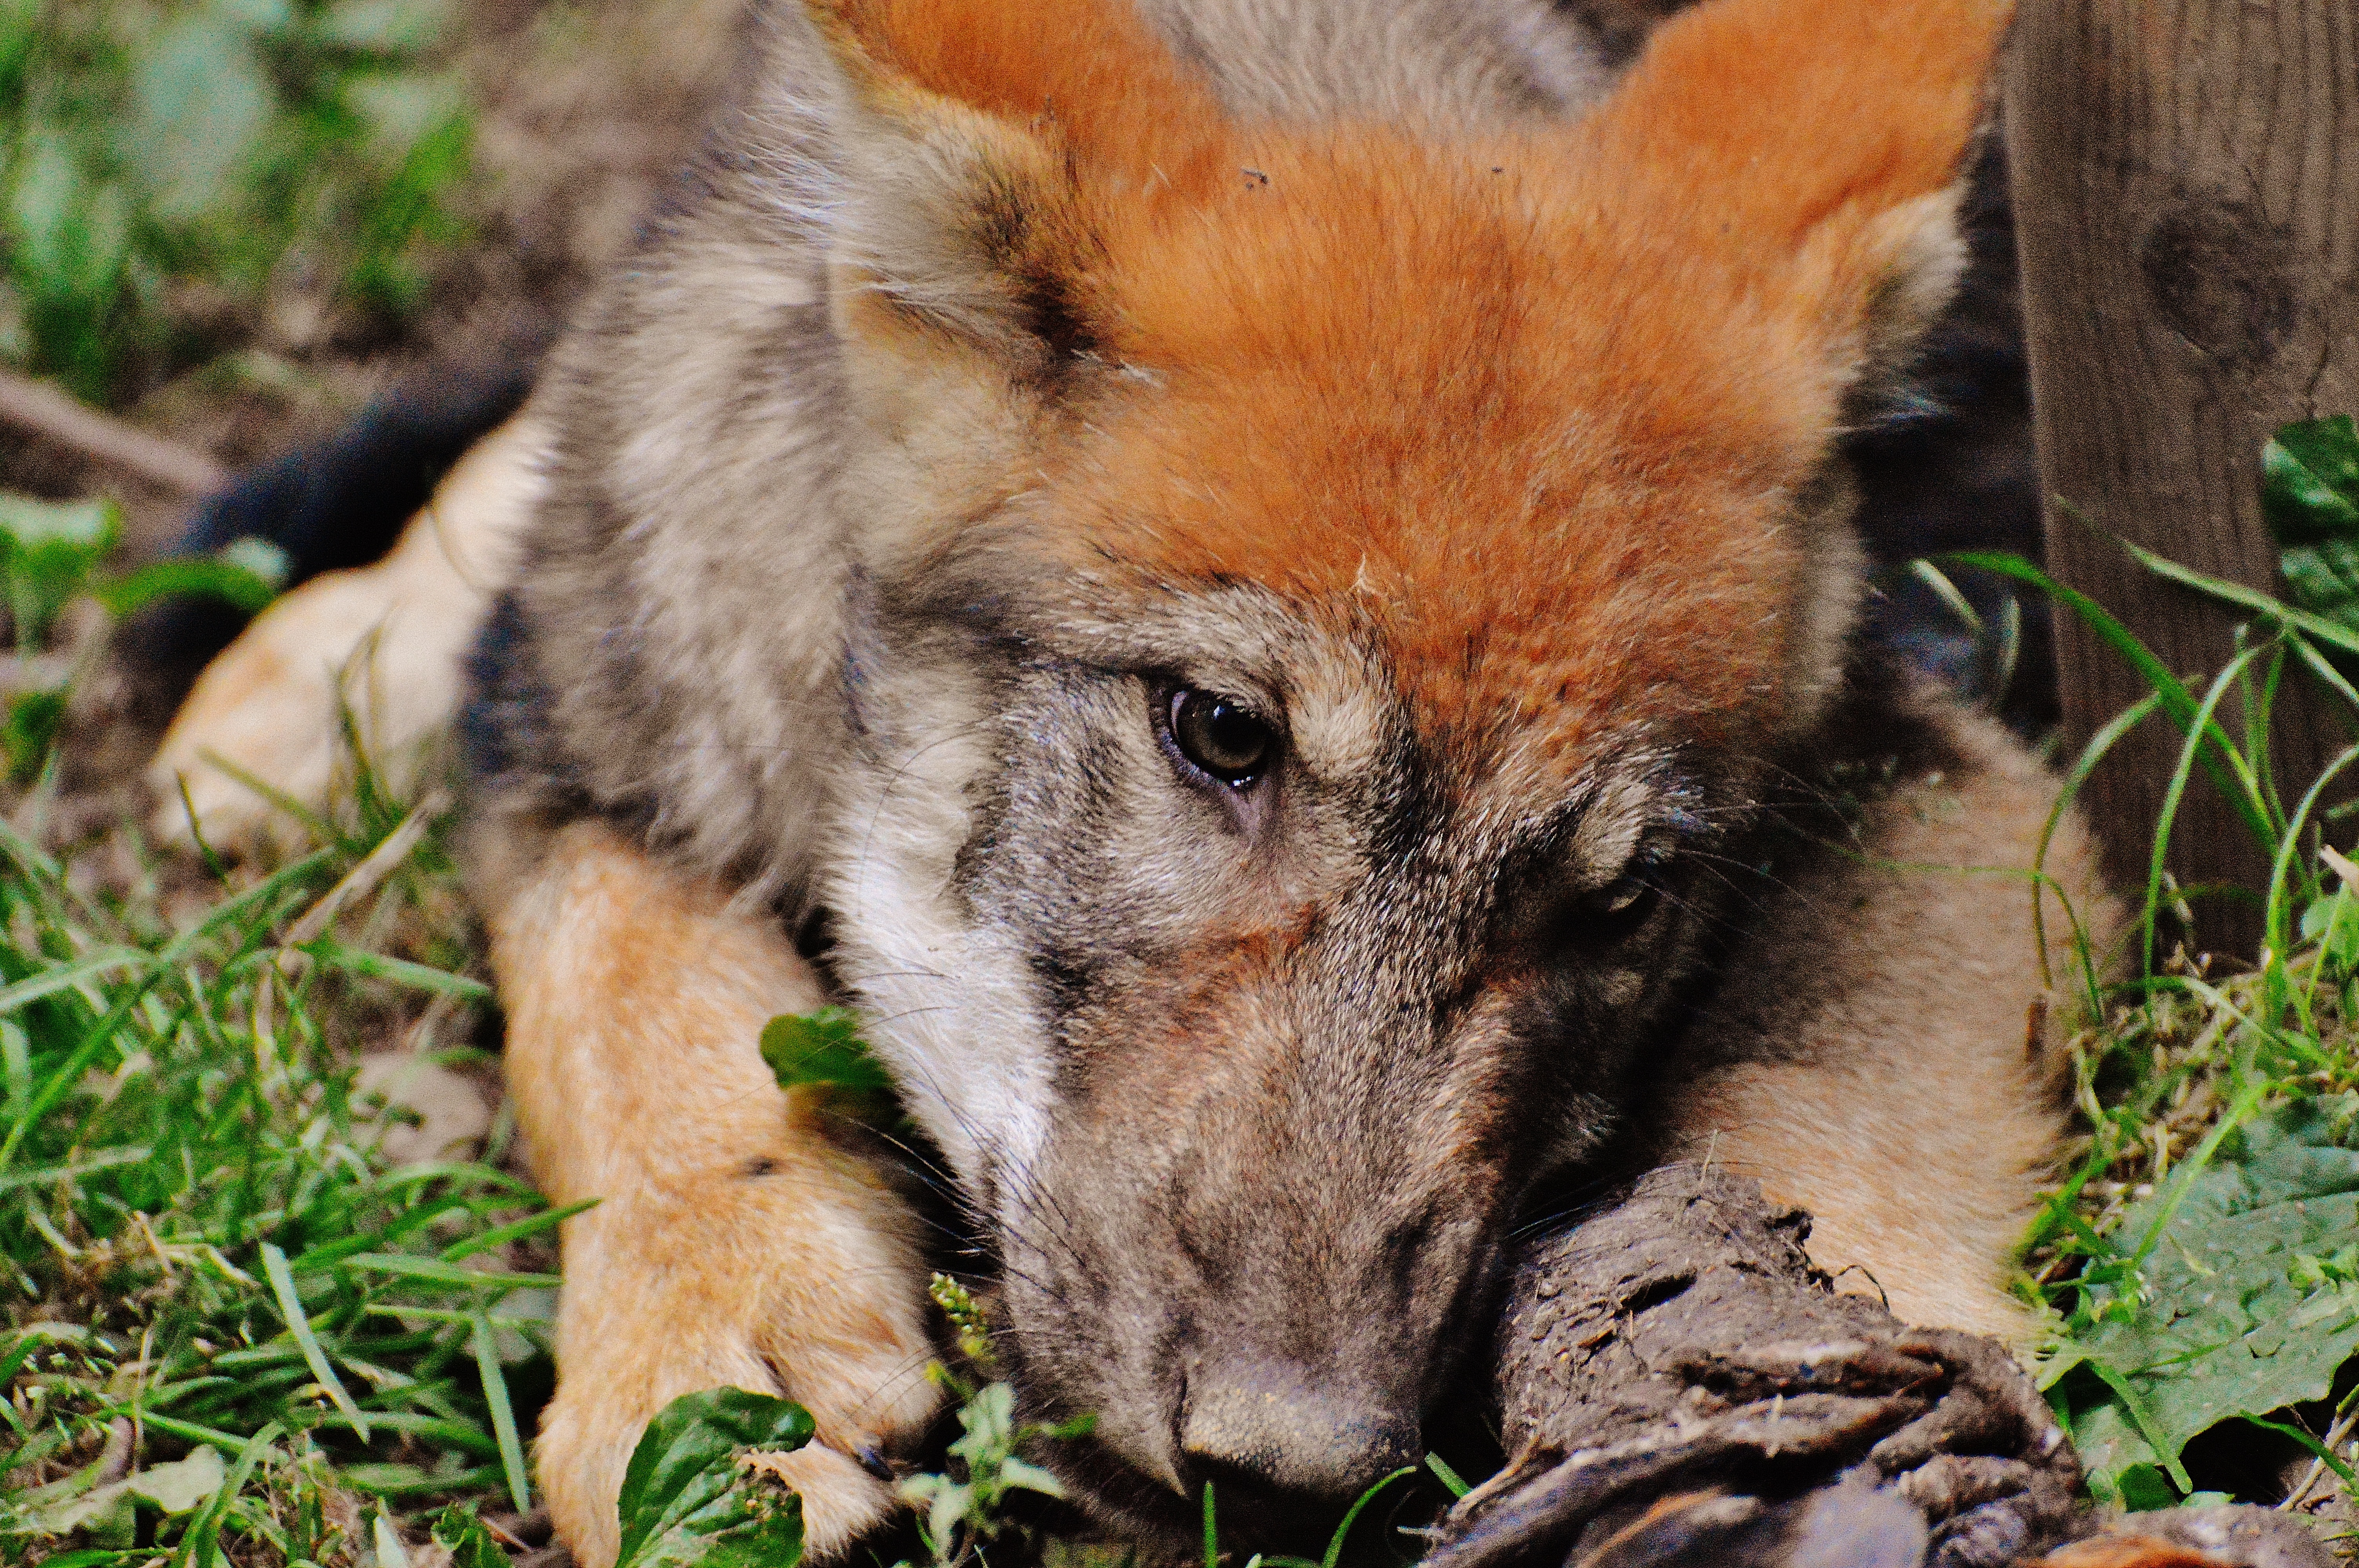
grass, dog, animal, cute, canine, wildlife, pet, mammal, wolf, fauna, domestic animal, close up, vertebrate, dog like mammal, red wolf, saarloos wolfdog, wolfdog, dog breed group, eurasier, dhole